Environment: real
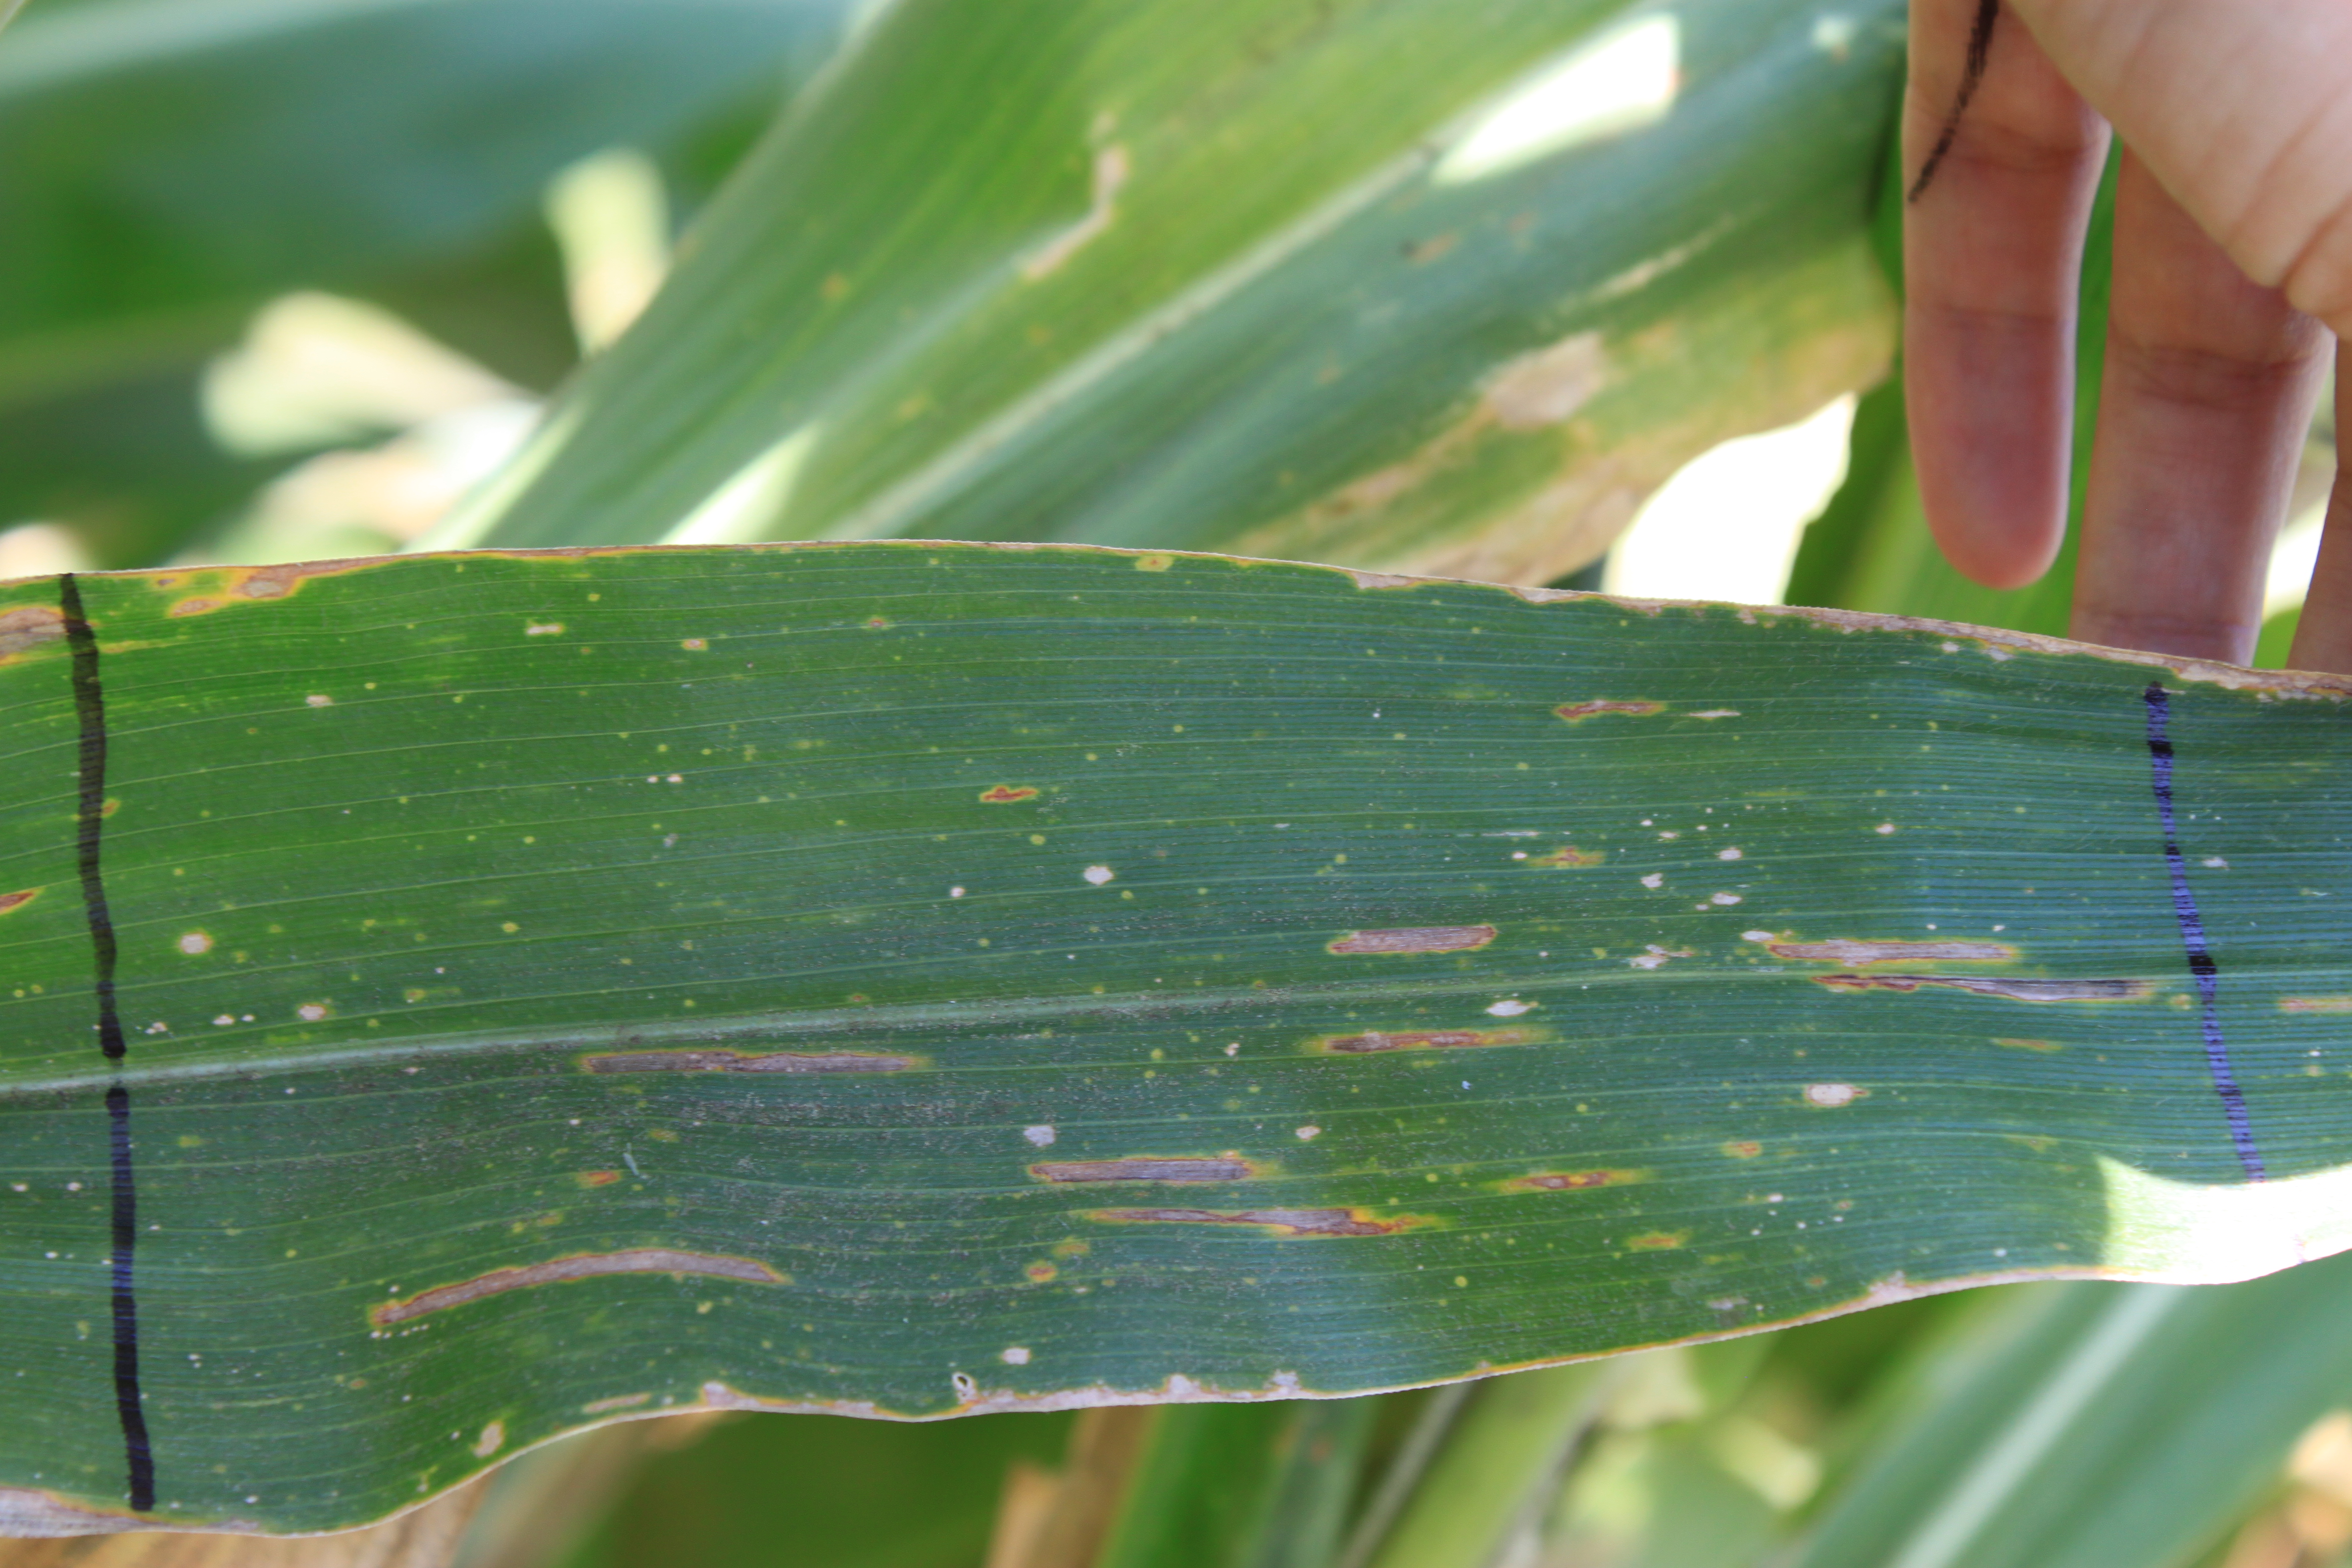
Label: gray_leaf_spot